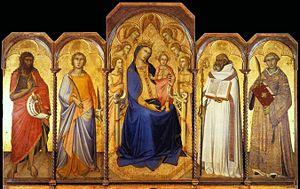
Cette page concerne l'année 1362 du calendrier julien.
Luca di Tommè ou Luca Thome est un peintre italien actif de 1356 à 1390 à Sienne, pinacothèque nationale.